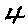
Label: 4